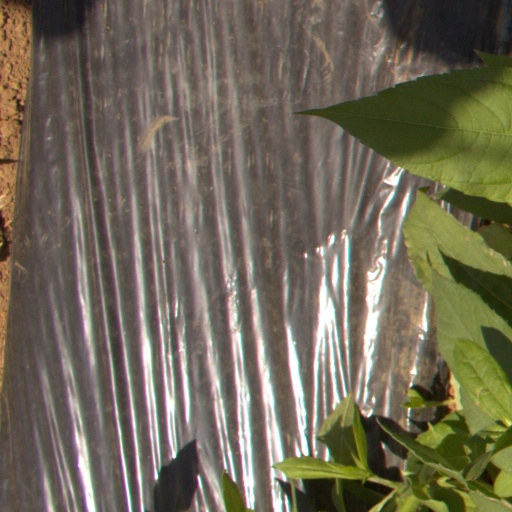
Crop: Jerusalem artichoke